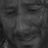
Emotion: sad